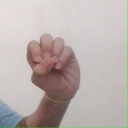
अक्षर: उ